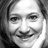
Emotion: happy